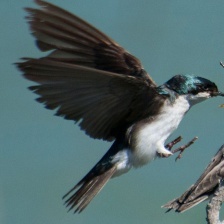
Species: TREE SWALLOW
Scientific name: TACHYCINETA BICOLOR